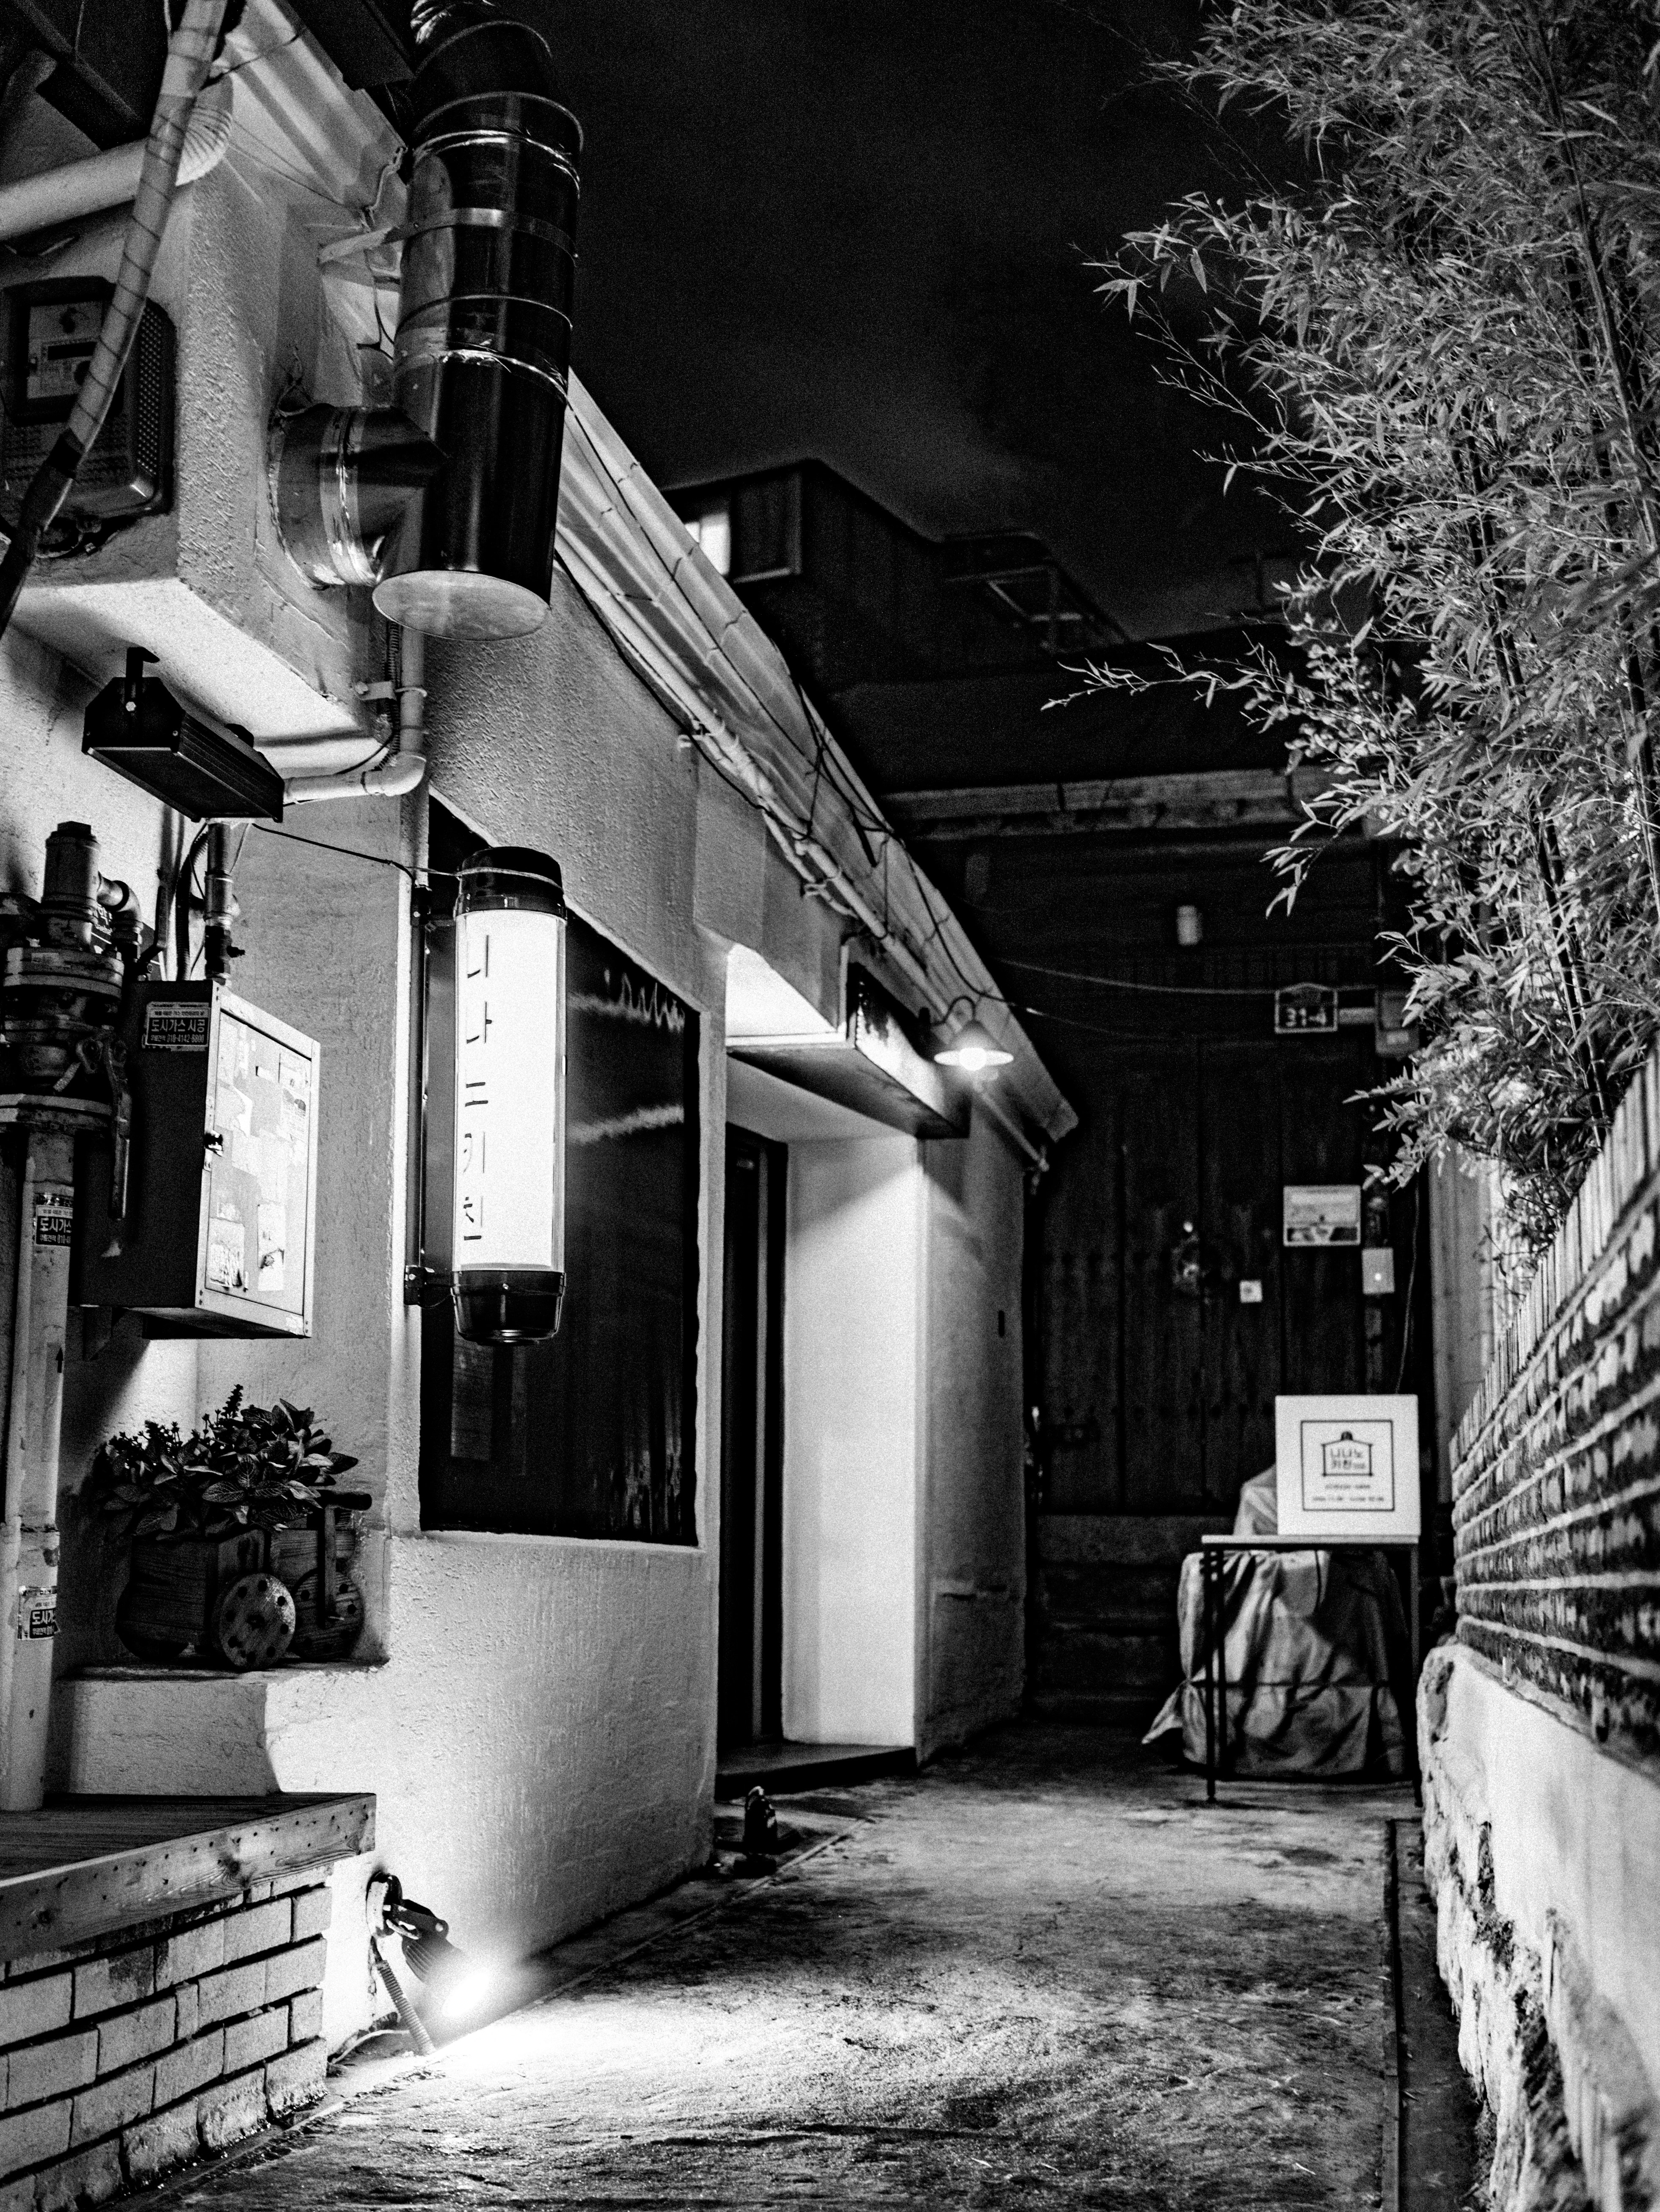
white, black and white, monochrome, monochrome photography, alley, building, street, architecture, house, night, infrastructure, photography, room, stock photography, road, home, style, city